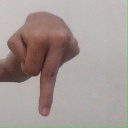
अक्षर: प